Abrusco

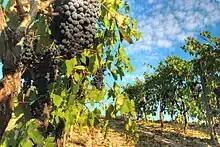
Throughout Tuscany, Abrusco is usually blended with Sangiovese "(pictured)" to add a deeper color to the wine.

In the Orcia DOC that lies between the Brunello di Montalcino and Vino Nobile di Montepulciano zones, Abrusco is permitted along with other local grape varieties to make up to 40% of the red wine blend along with Sangiovese (minimum 60%). Here grapes are limited to a maximum harvest yield of 10 tonnes/ha with the finished wines having a minimum alcohol level of 12%. In the Pomino DOC based around the Rufina sub-district of the Chianti zone, Abrusco is permitted along with other local red grape varieties to make up to 15% of the blend along with Sangiovese (60–75), Canaiolo, Cabernet Sauvignon, Cabernet franc (collectively 15-25%) and Merlot (10-20%). Grapes destined for DOC wine production are limited to yields of 10.5 tonnes/ha with the finished wines having at least 12% alcohol by volume. A separate "Riserva" bottling can be produced from this DOC from wines that have been aged for a minimum of three years with at least 18 months of that period being spent in wood and the finished wines having an alcohol level of at least 12.5%.